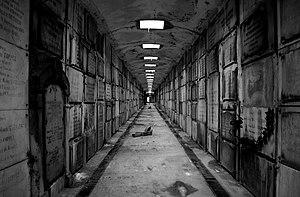
Crypte du cimetière de Laeken, à Bruxelles (Belgique). Русский: Склеп под церковью Богоматери на Лакенском кладбище в Брюсселе (Бельгия).